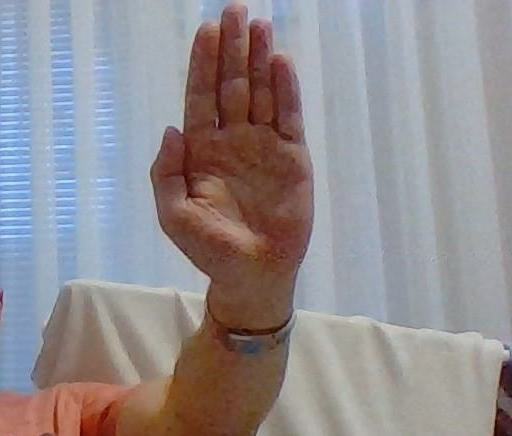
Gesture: stop